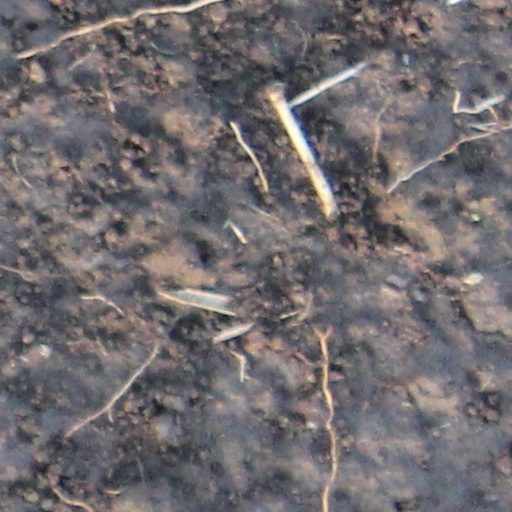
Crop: wheat